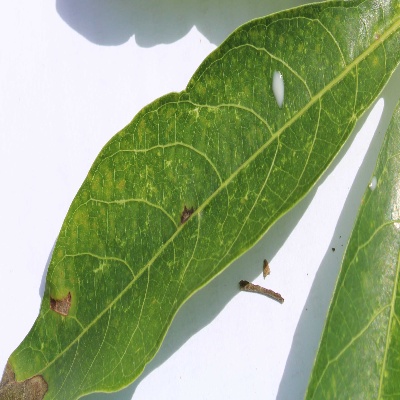
Crop: Cassava
Condition: bacterial blight